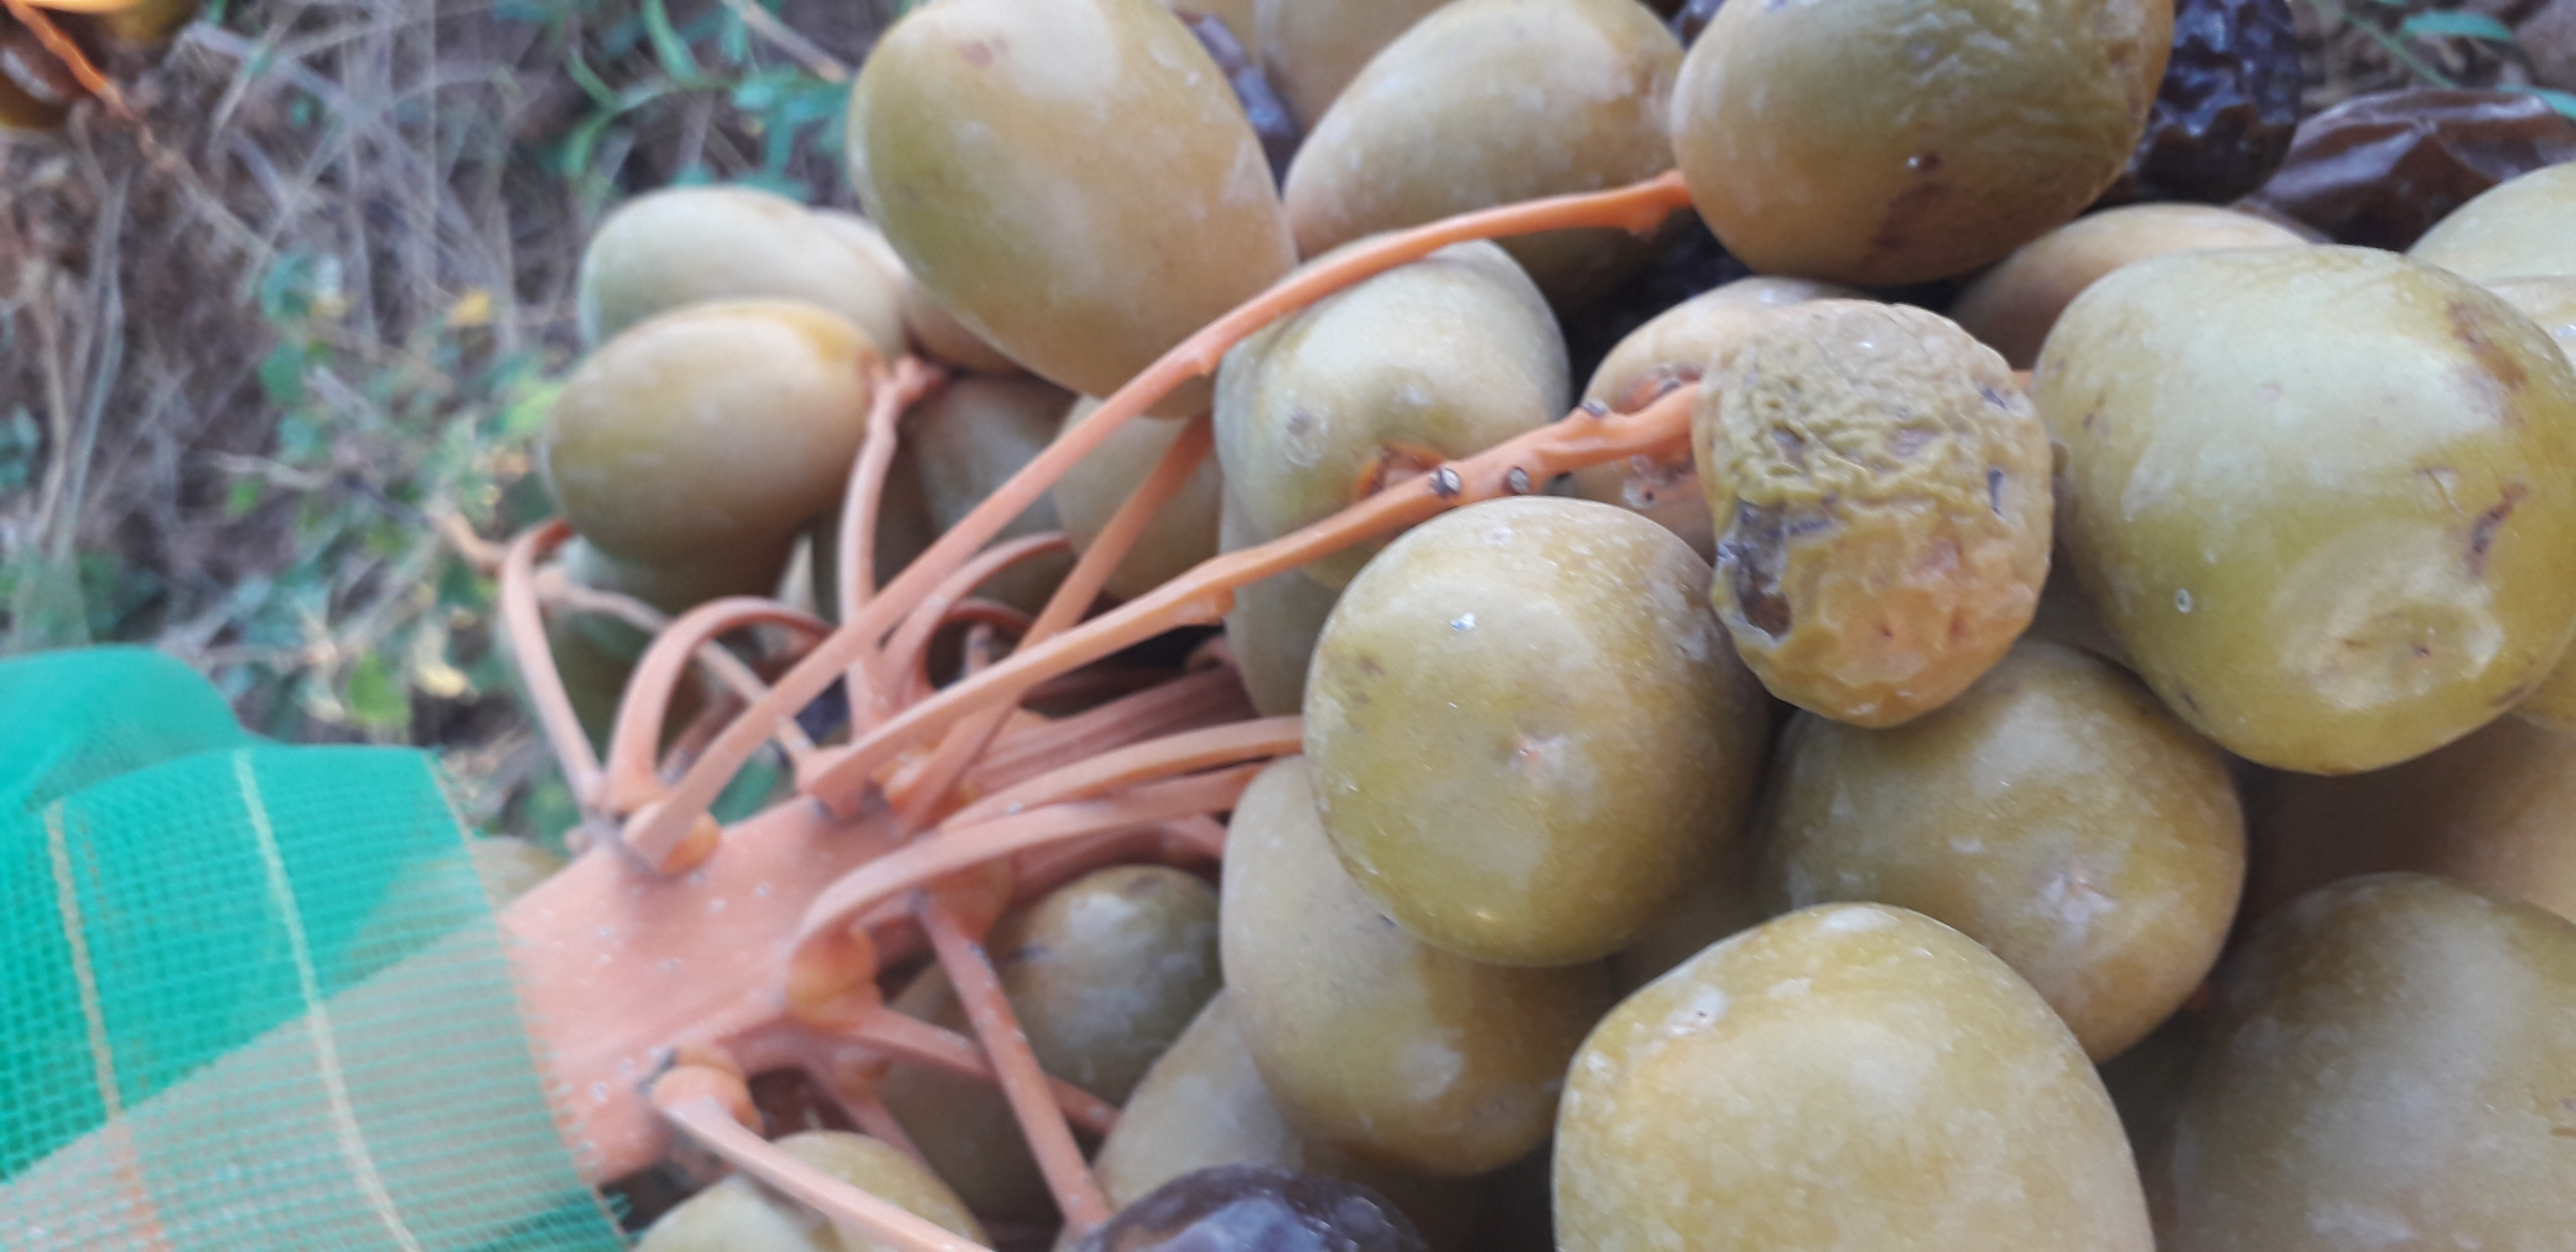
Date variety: Boufagous